Eli K. Cole

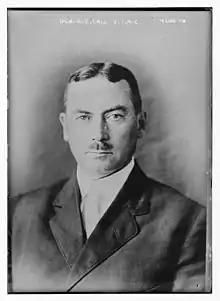
Eli Kelley Cole in 1917

Eli Kelley Cole (September 1, 1867 – July 4, 1929) was the first assistant commandant of the Marine Corps from 1911 to 1915. He also briefly commanded the 41st Infantry Division at the end of World War I. Cole was awarded the Navy Cross for his service as "Commanding Officer of the First Provisional Brigade of Marines" during the Haitian campaign from 1915 to 1917.